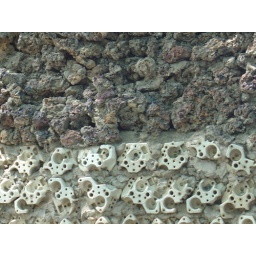
A wall made partially out of some weird rock and partially out of inlaid recycled sockets (as in electrical)!